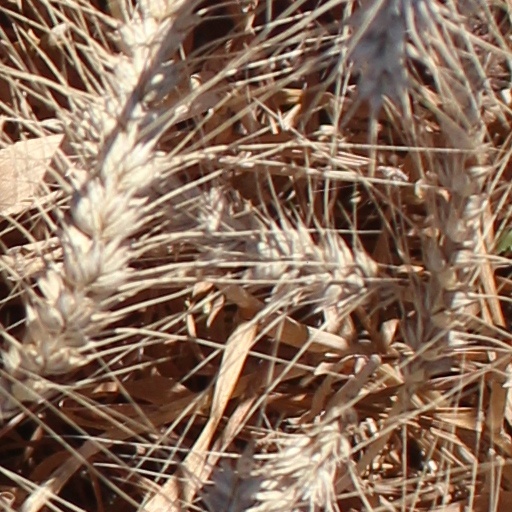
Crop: wheat